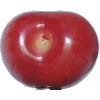
Label: Cherry 2